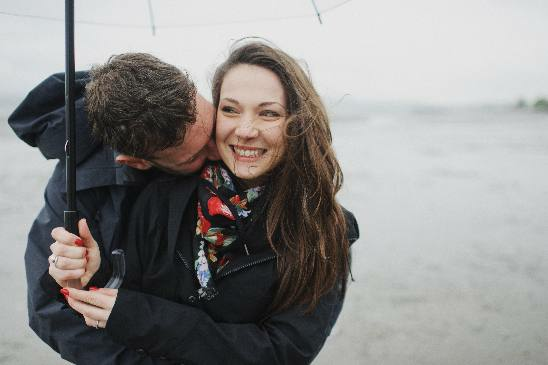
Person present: Yes